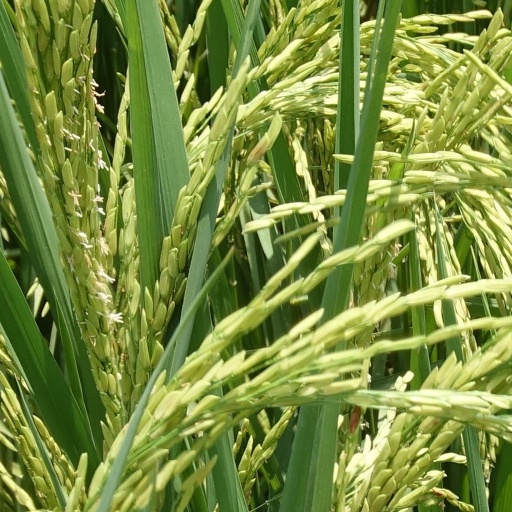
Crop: rice